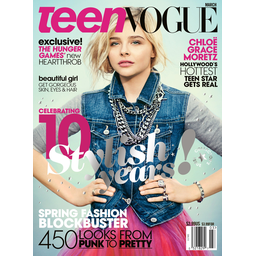
Label: paper